Tjolöholm Castle

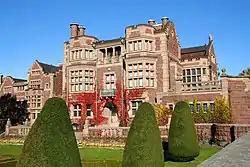
Tjolöholms slott

Tjolöholm Castle is a country house in Halland, Sweden. It is located on a peninsula in the Kungsbacka Fjord on the Kattegat coast.